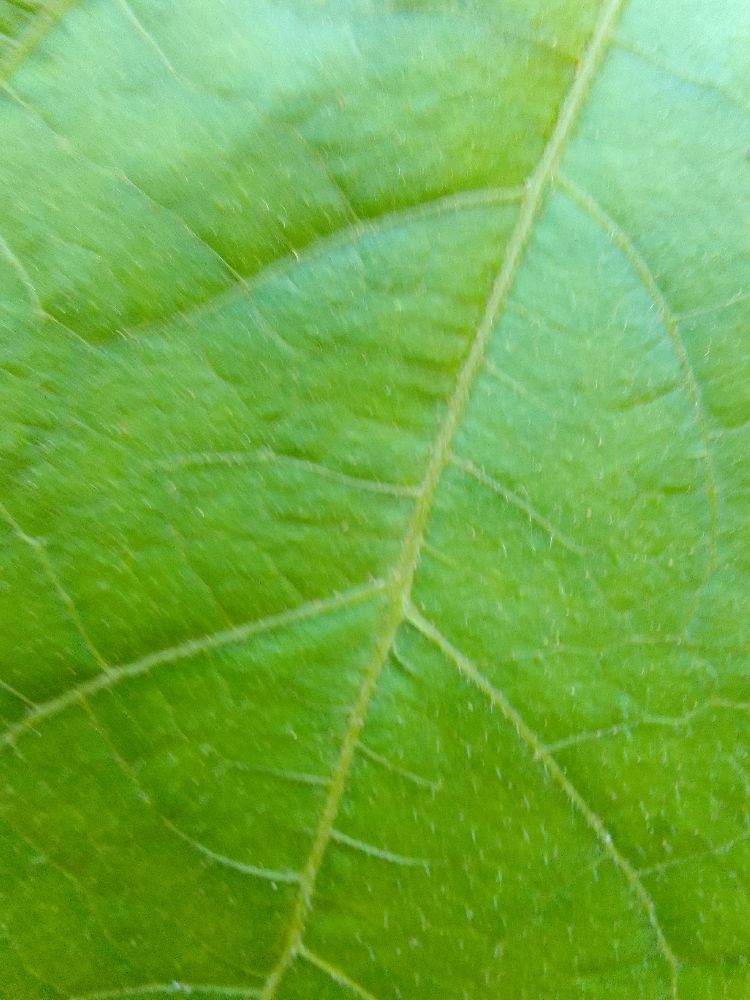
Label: healthy